Gisele Bündchen

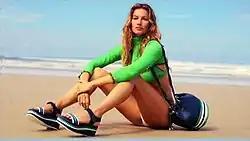
Bündchen in 2019

Bündchen appeared at the Maracanã Stadium at the opening ceremony of the Summer Olympics in Rio de Janeiro on 5 August 2016.